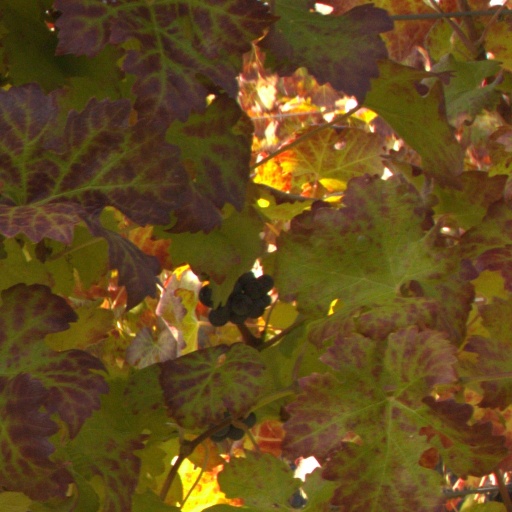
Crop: grape